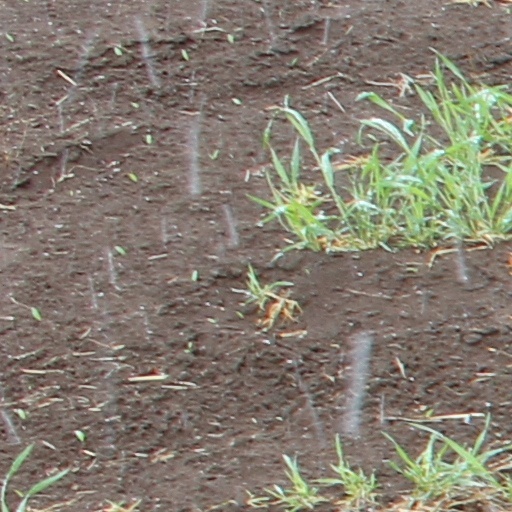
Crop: wheat